Alfred Ost

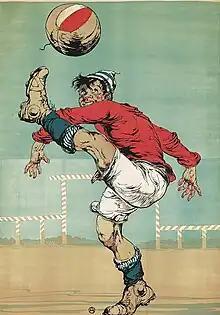
"", awarded bronze medal at 1920 Olympic art competition

During the Second World War he found it difficult to adapt to the rationing system for food and other goods. He often lost his war-coupons for food and life necessities. He found shelter, food, and help exchanging his coupons with the Jesuit priests managing the Xaverius College in Borgerhout, Antwerp. In exchange for the help, he offered a piece of work of a religious nature. The Jesuits liked the work and ordered another, this time above the entrance of one of the doors leading to a chapel. As there were many positive reactions and a lot of fascination with the style, power, and dynamism of his art, he was offered to make drawings on all the walls all over the college. The artwork depicts the life of Francis Xavier, the patron saint of Xaverius College and Jesuit of the Jesuit order managing the college. Because of the war, there was no paint available, so his wall drawings was made with charcoal and woodcoal sticks. Much later a protective layer was added and today the paintings are still kept at the college.